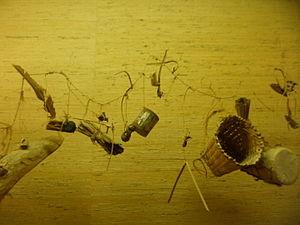
Musée royal d'Afrique centrale